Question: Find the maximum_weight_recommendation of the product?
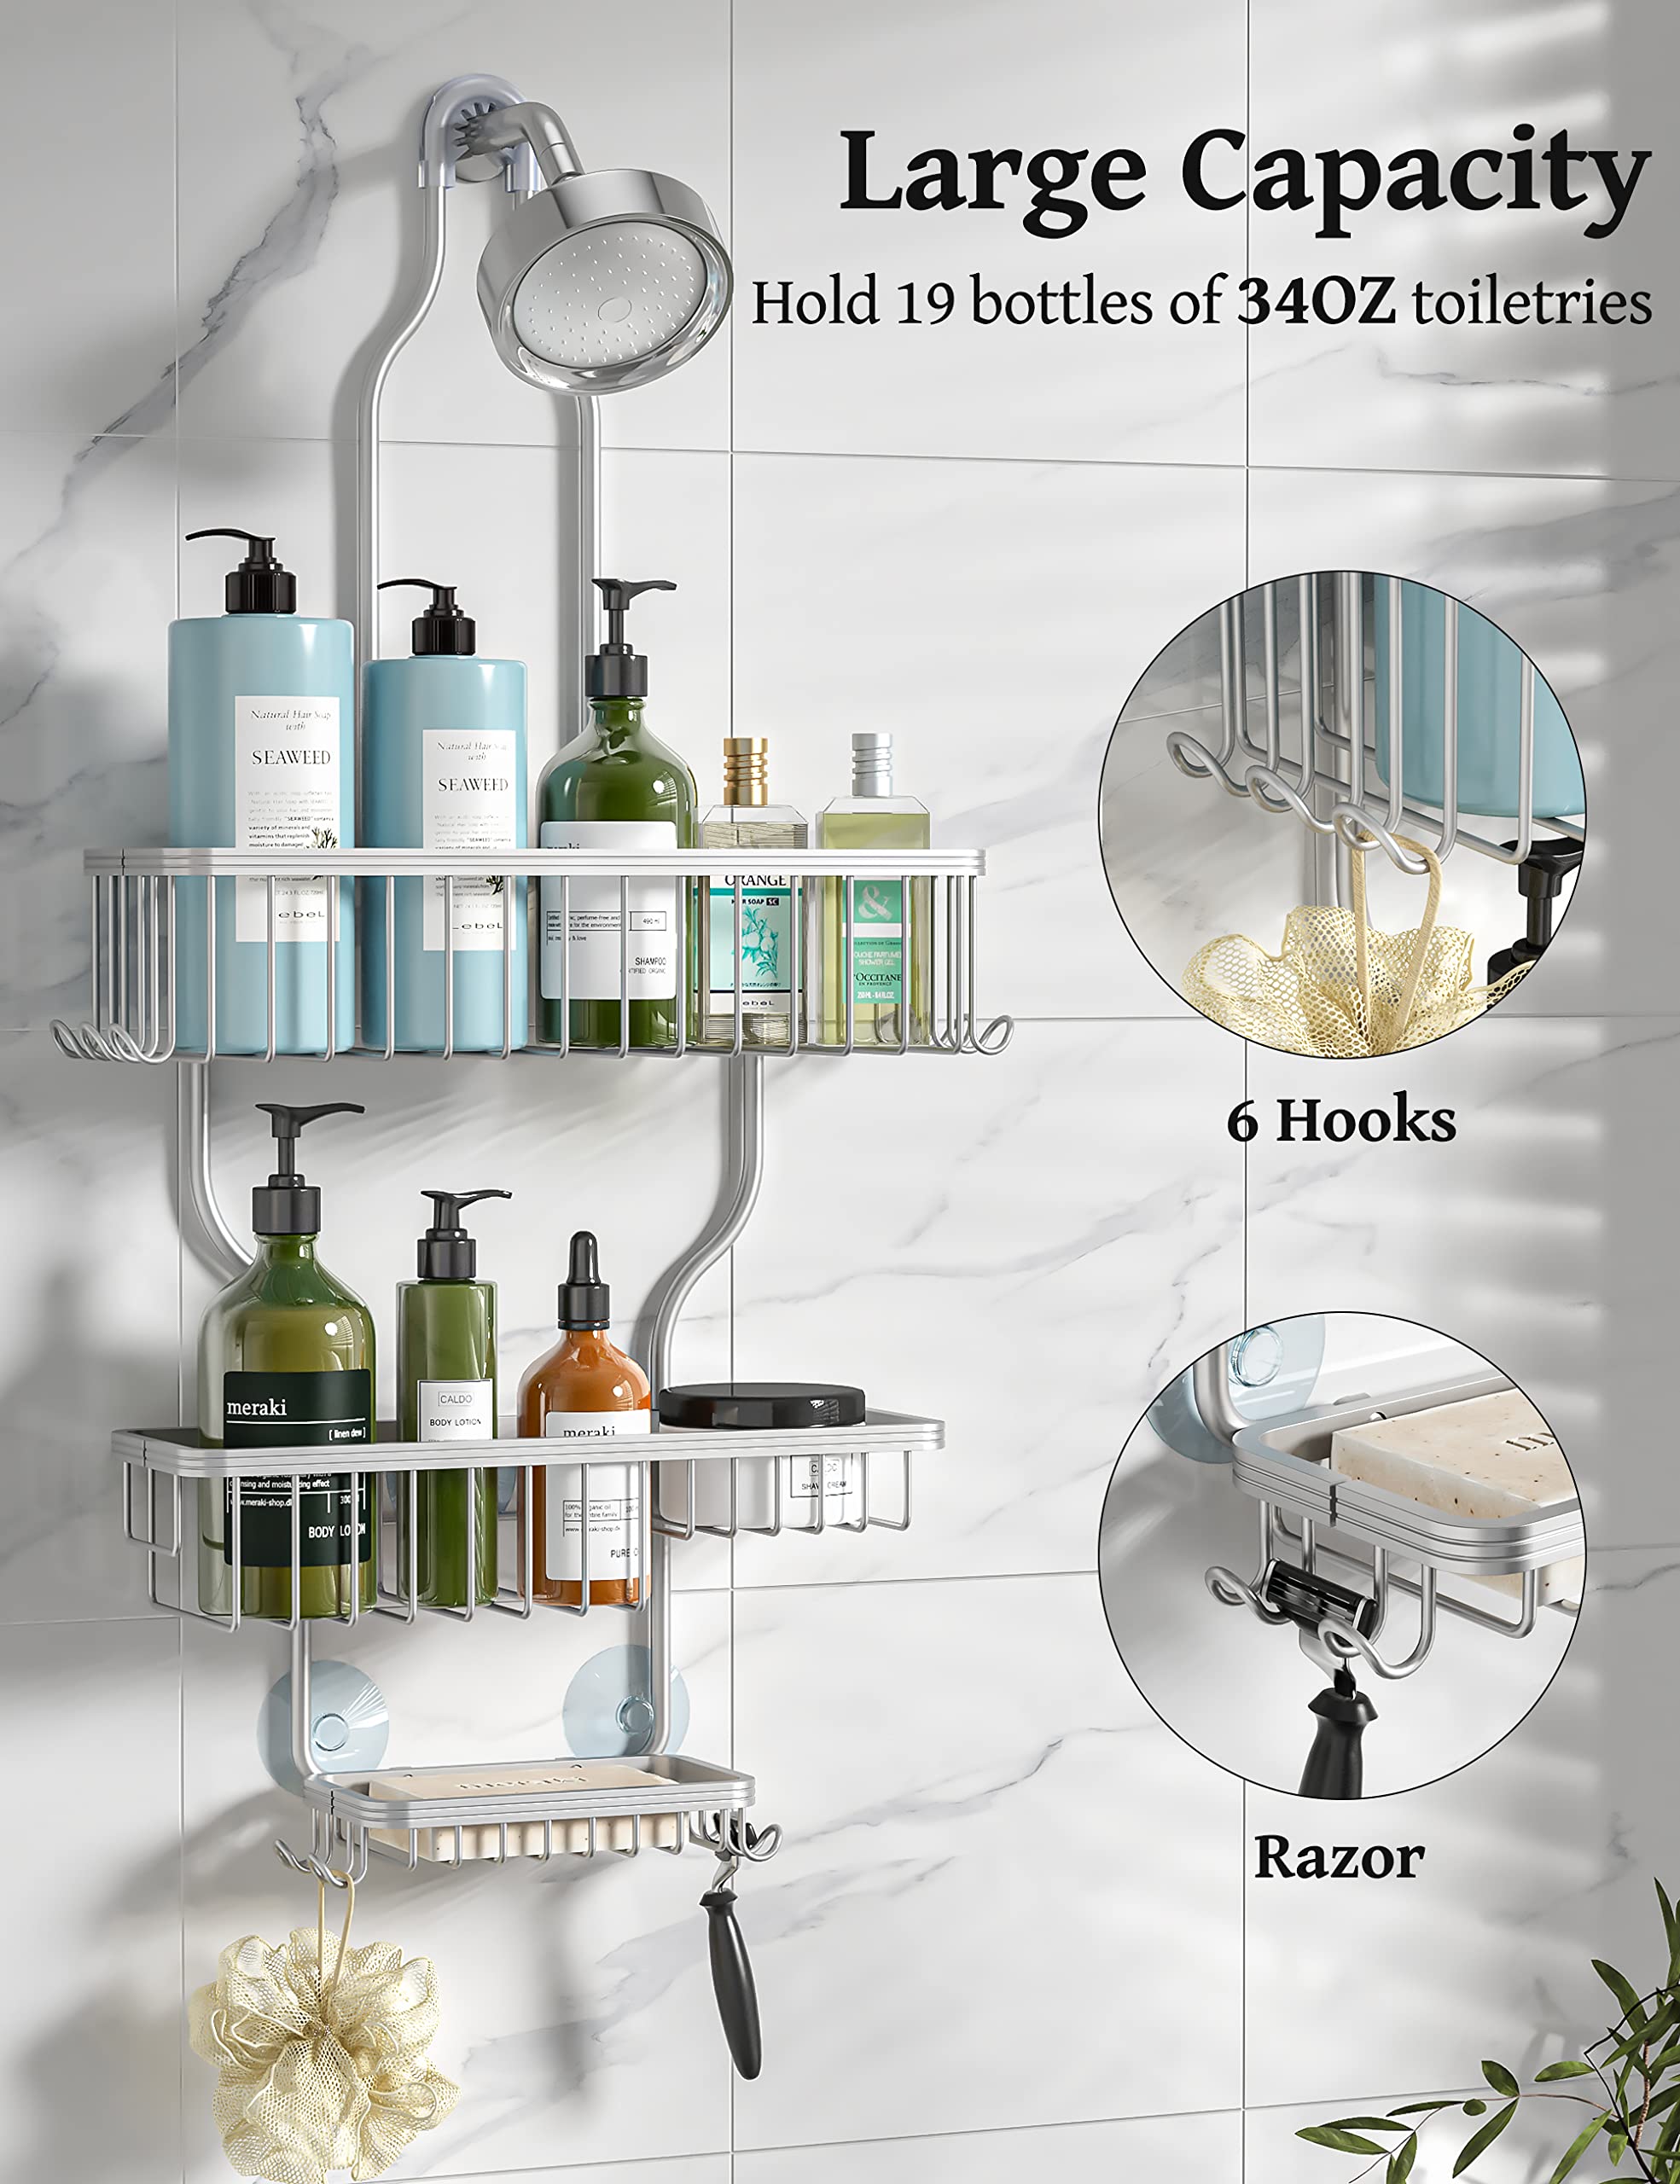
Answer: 340.0 ounce